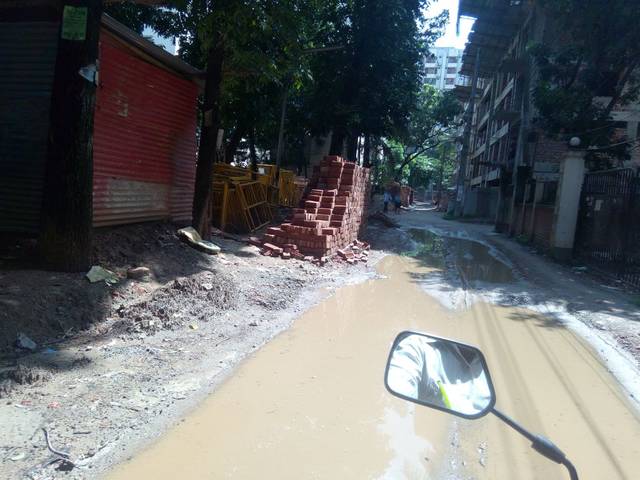
Region: Bangladesh
Coordinates: 23.759, 90.372